Johanna von Puttkamer

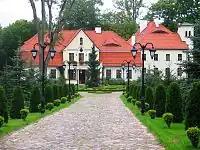
Reinfeld palace, Puttkamer family estate where Johanna grew up

She was born at Viartlum manor near Rummelsburg in the Prussian Province of Pomerania (present-day Wiatrołom, Poland), the daughter of Heinrich von Puttkamer (1789–1871) and his wife, Luitgarde Agnes von Glasenapp (1799–1863). Her ancestors of the Puttkamer family, first mentioned in the 13th century, belonged to the circle of "Uradel" families of Farther Pomerania and were known for their devoted pietism. Johanna grew up in neighbouring Reinfeld palace (Barnowiec), which her father acquired shortly after her birth.